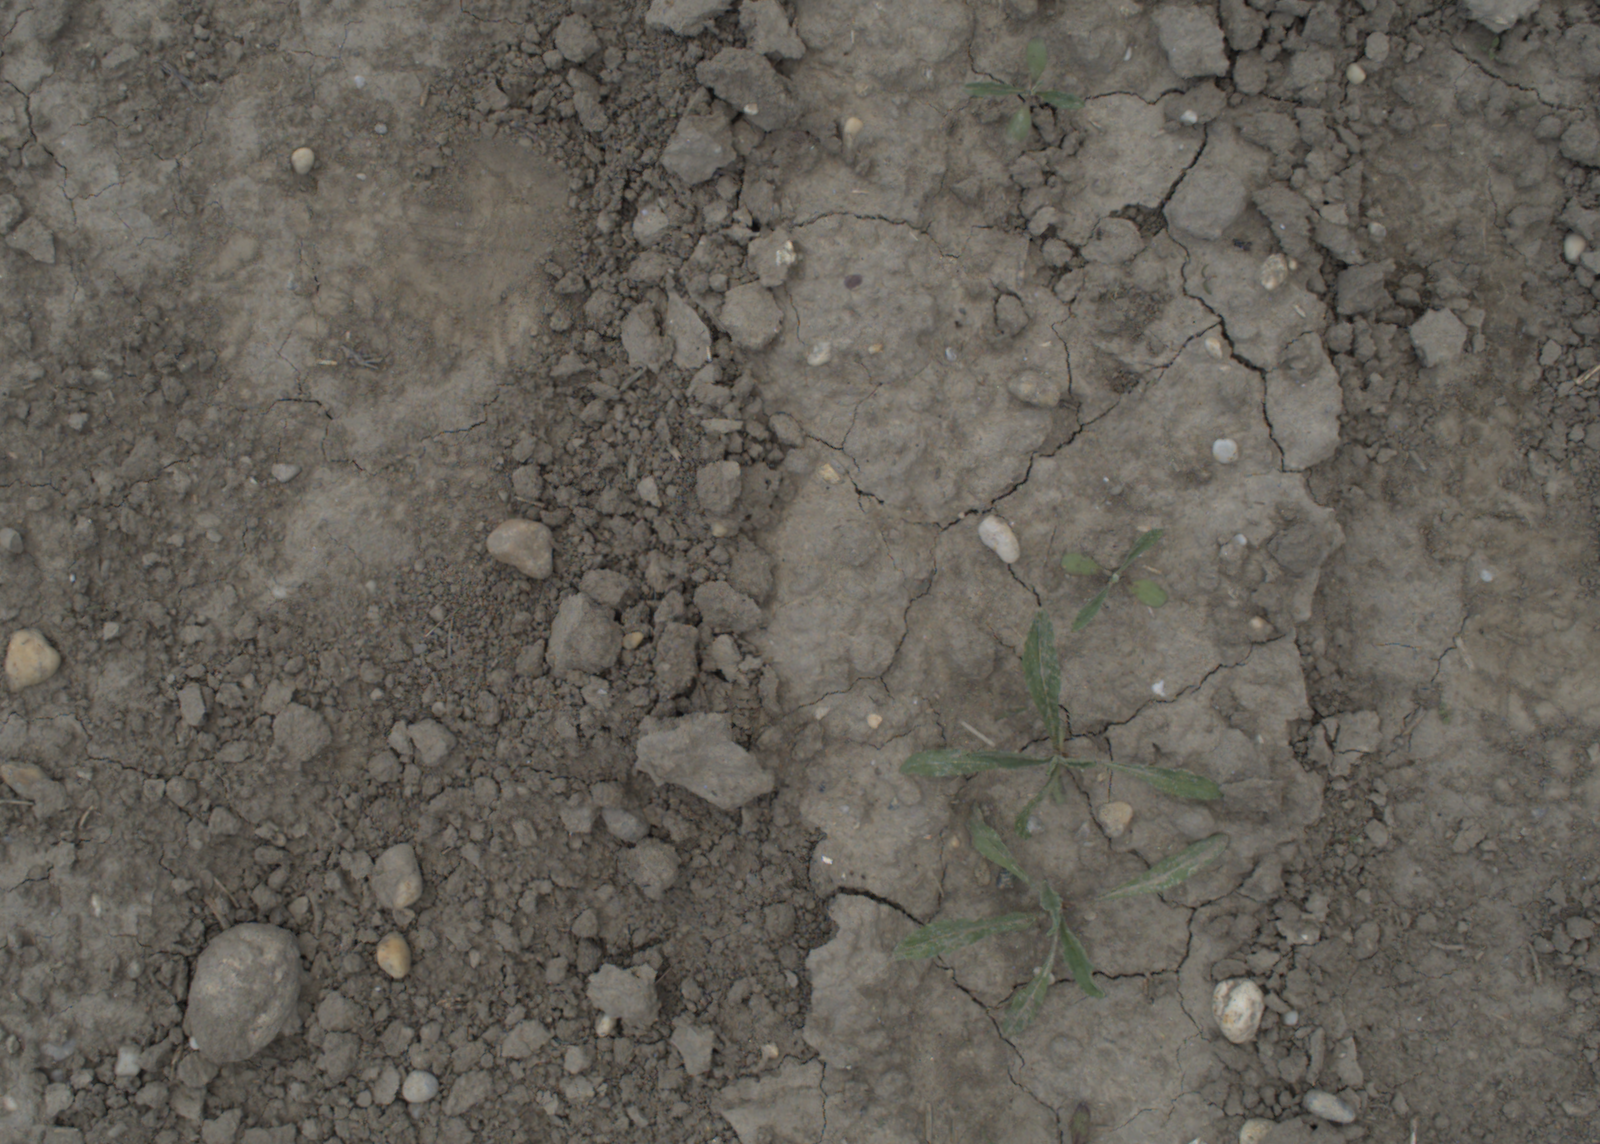
Capture date: 01.06.2021 12:16:11
Weather: mixed
Wind: light
Seeding date: 27.04.2021
Plant canopy height (mm): 888